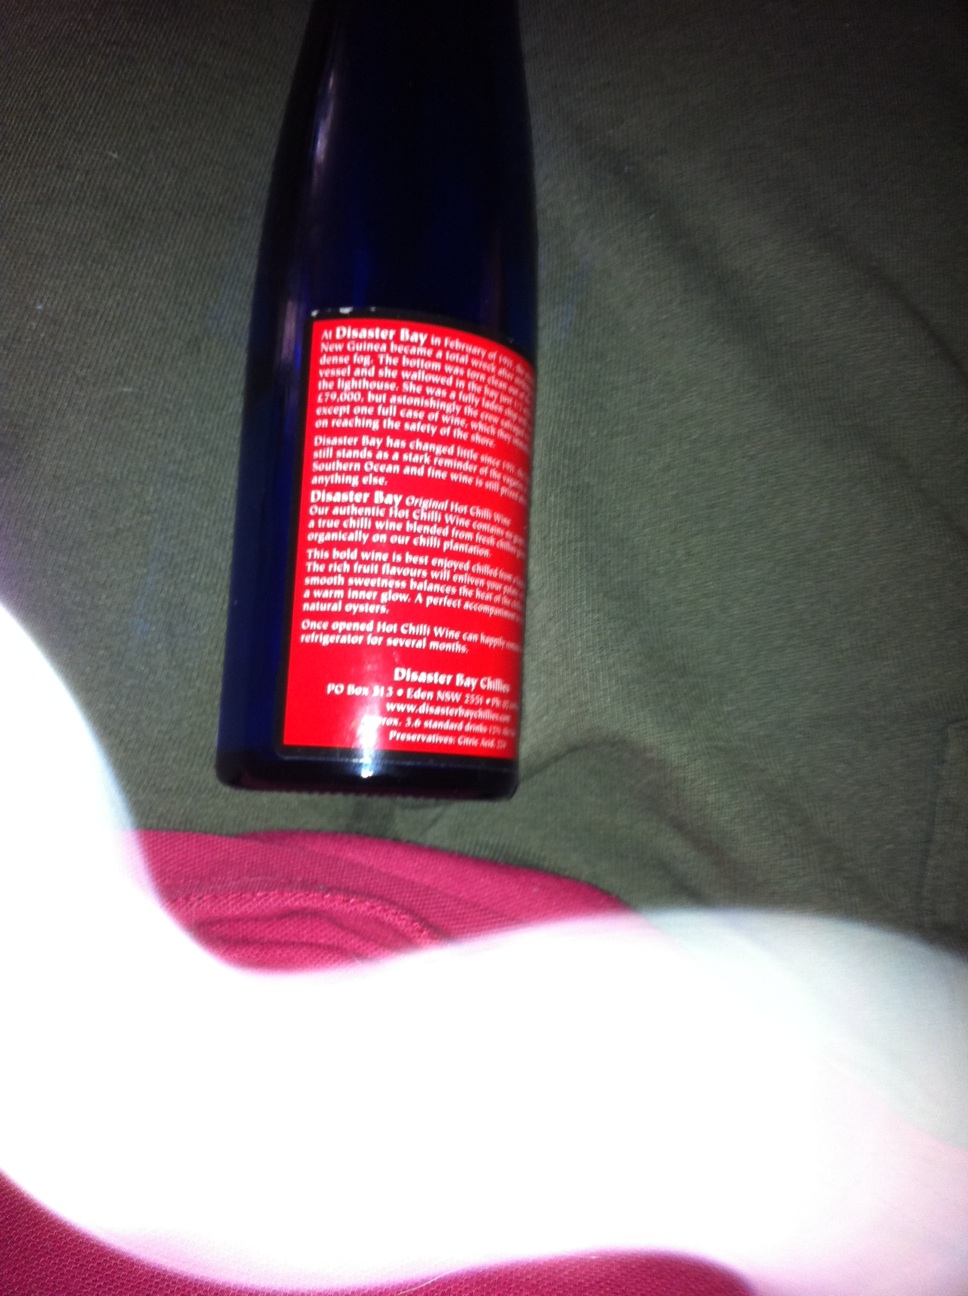Question: Is there a telephone number on this label and can you read it out please?
Answer: unanswerable